253rd Rifle Division

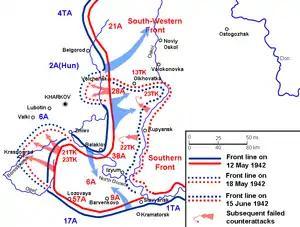
Second Battle of Kharkiv. Note the position of Soviet 6th Army (in red).

By the beginning of February the 253rd had been transferred to 38th Army in Southwestern Front, but in March it was moved again, now to 6th Army in the same Front. This Army was now located in the northwestern sector of the Izium-Barvinkove salient on the left flank of the Front. In Timoshenko's plan for the offensive, which began on May 12, two shock groups were to penetrate the German front and advance to encircle and recapture Kharkiv; the southern shock group consisted of the 6th Army and Army Group Bobkin to its left. Together the group had eight rifle and three cavalry divisions, plus 11 tank and two motorized rifle brigades and would advance on a 36 km-wide front. The 253rd was tasked with the capture of the strong German position at Verkhnyi Bishkin. On April 30 "Kombrig" Neborak was relieved of his command; he would commit suicide on May 4. He was replaced by Lt. Col. Mikhail Grigorevich Grigorev.